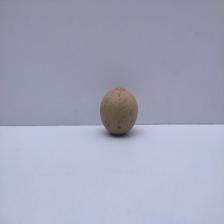
Size: Small